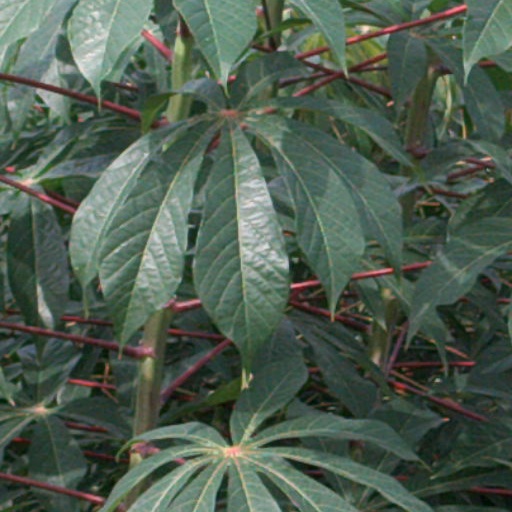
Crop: cassava